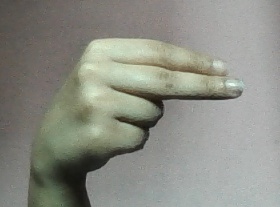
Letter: ain